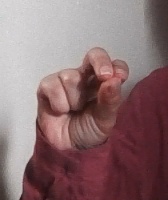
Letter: gaaf